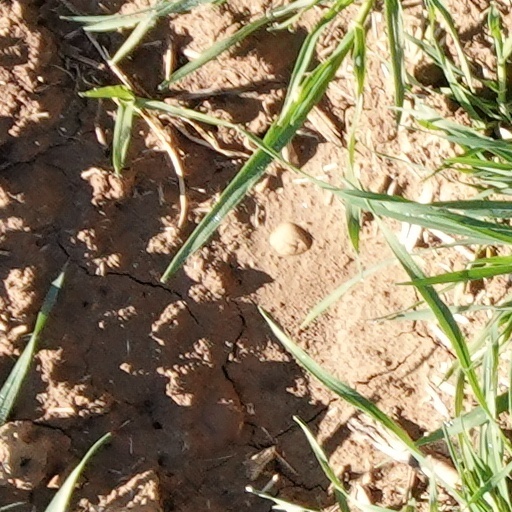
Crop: wheat